7.92×57mm Mauser

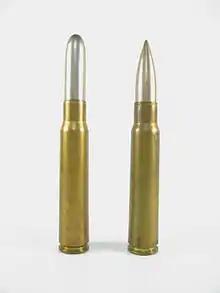
1888 pattern M/88 (left) parent cartridge alongside the 1903 pattern 7.92×57mm Mauser "S Patrone".

The parent cartridge, upon which the 7.92×57mm Mauser is based, was adopted by Germany in 1888 as the "Patrone 88" (cartridge 88) or "M/88" (along with the Gewehr 1888 service rifle). It was a first-generation smokeless propellant cartridge designed by the German (abbreviated to "G.P.K."), as the new smokeless propellant introduced as Poudre B in the 1886 pattern 8mm Lebel had started a military rifle ammunition revolution. The M/88 cartridge was loaded with of single-base (based on nitrocellulose) smokeless powder and a relatively heavy, , round-nosed ball bullet with a diameter of . The M/88 bore originally had lands diameter and grooves diameter. The M/88 barrel bore specification was changed by 1894–1895 to lands diameter and grooves diameter to improve accuracy and reduce barrel wear in M/88 chambered arms.